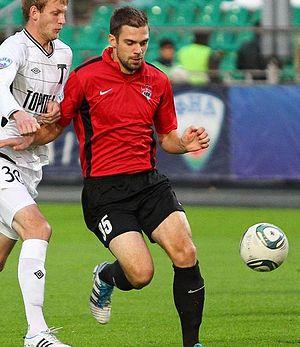
Oskars Kļava est un footballeur international letton né le 8 août 1983 à Liepāja.